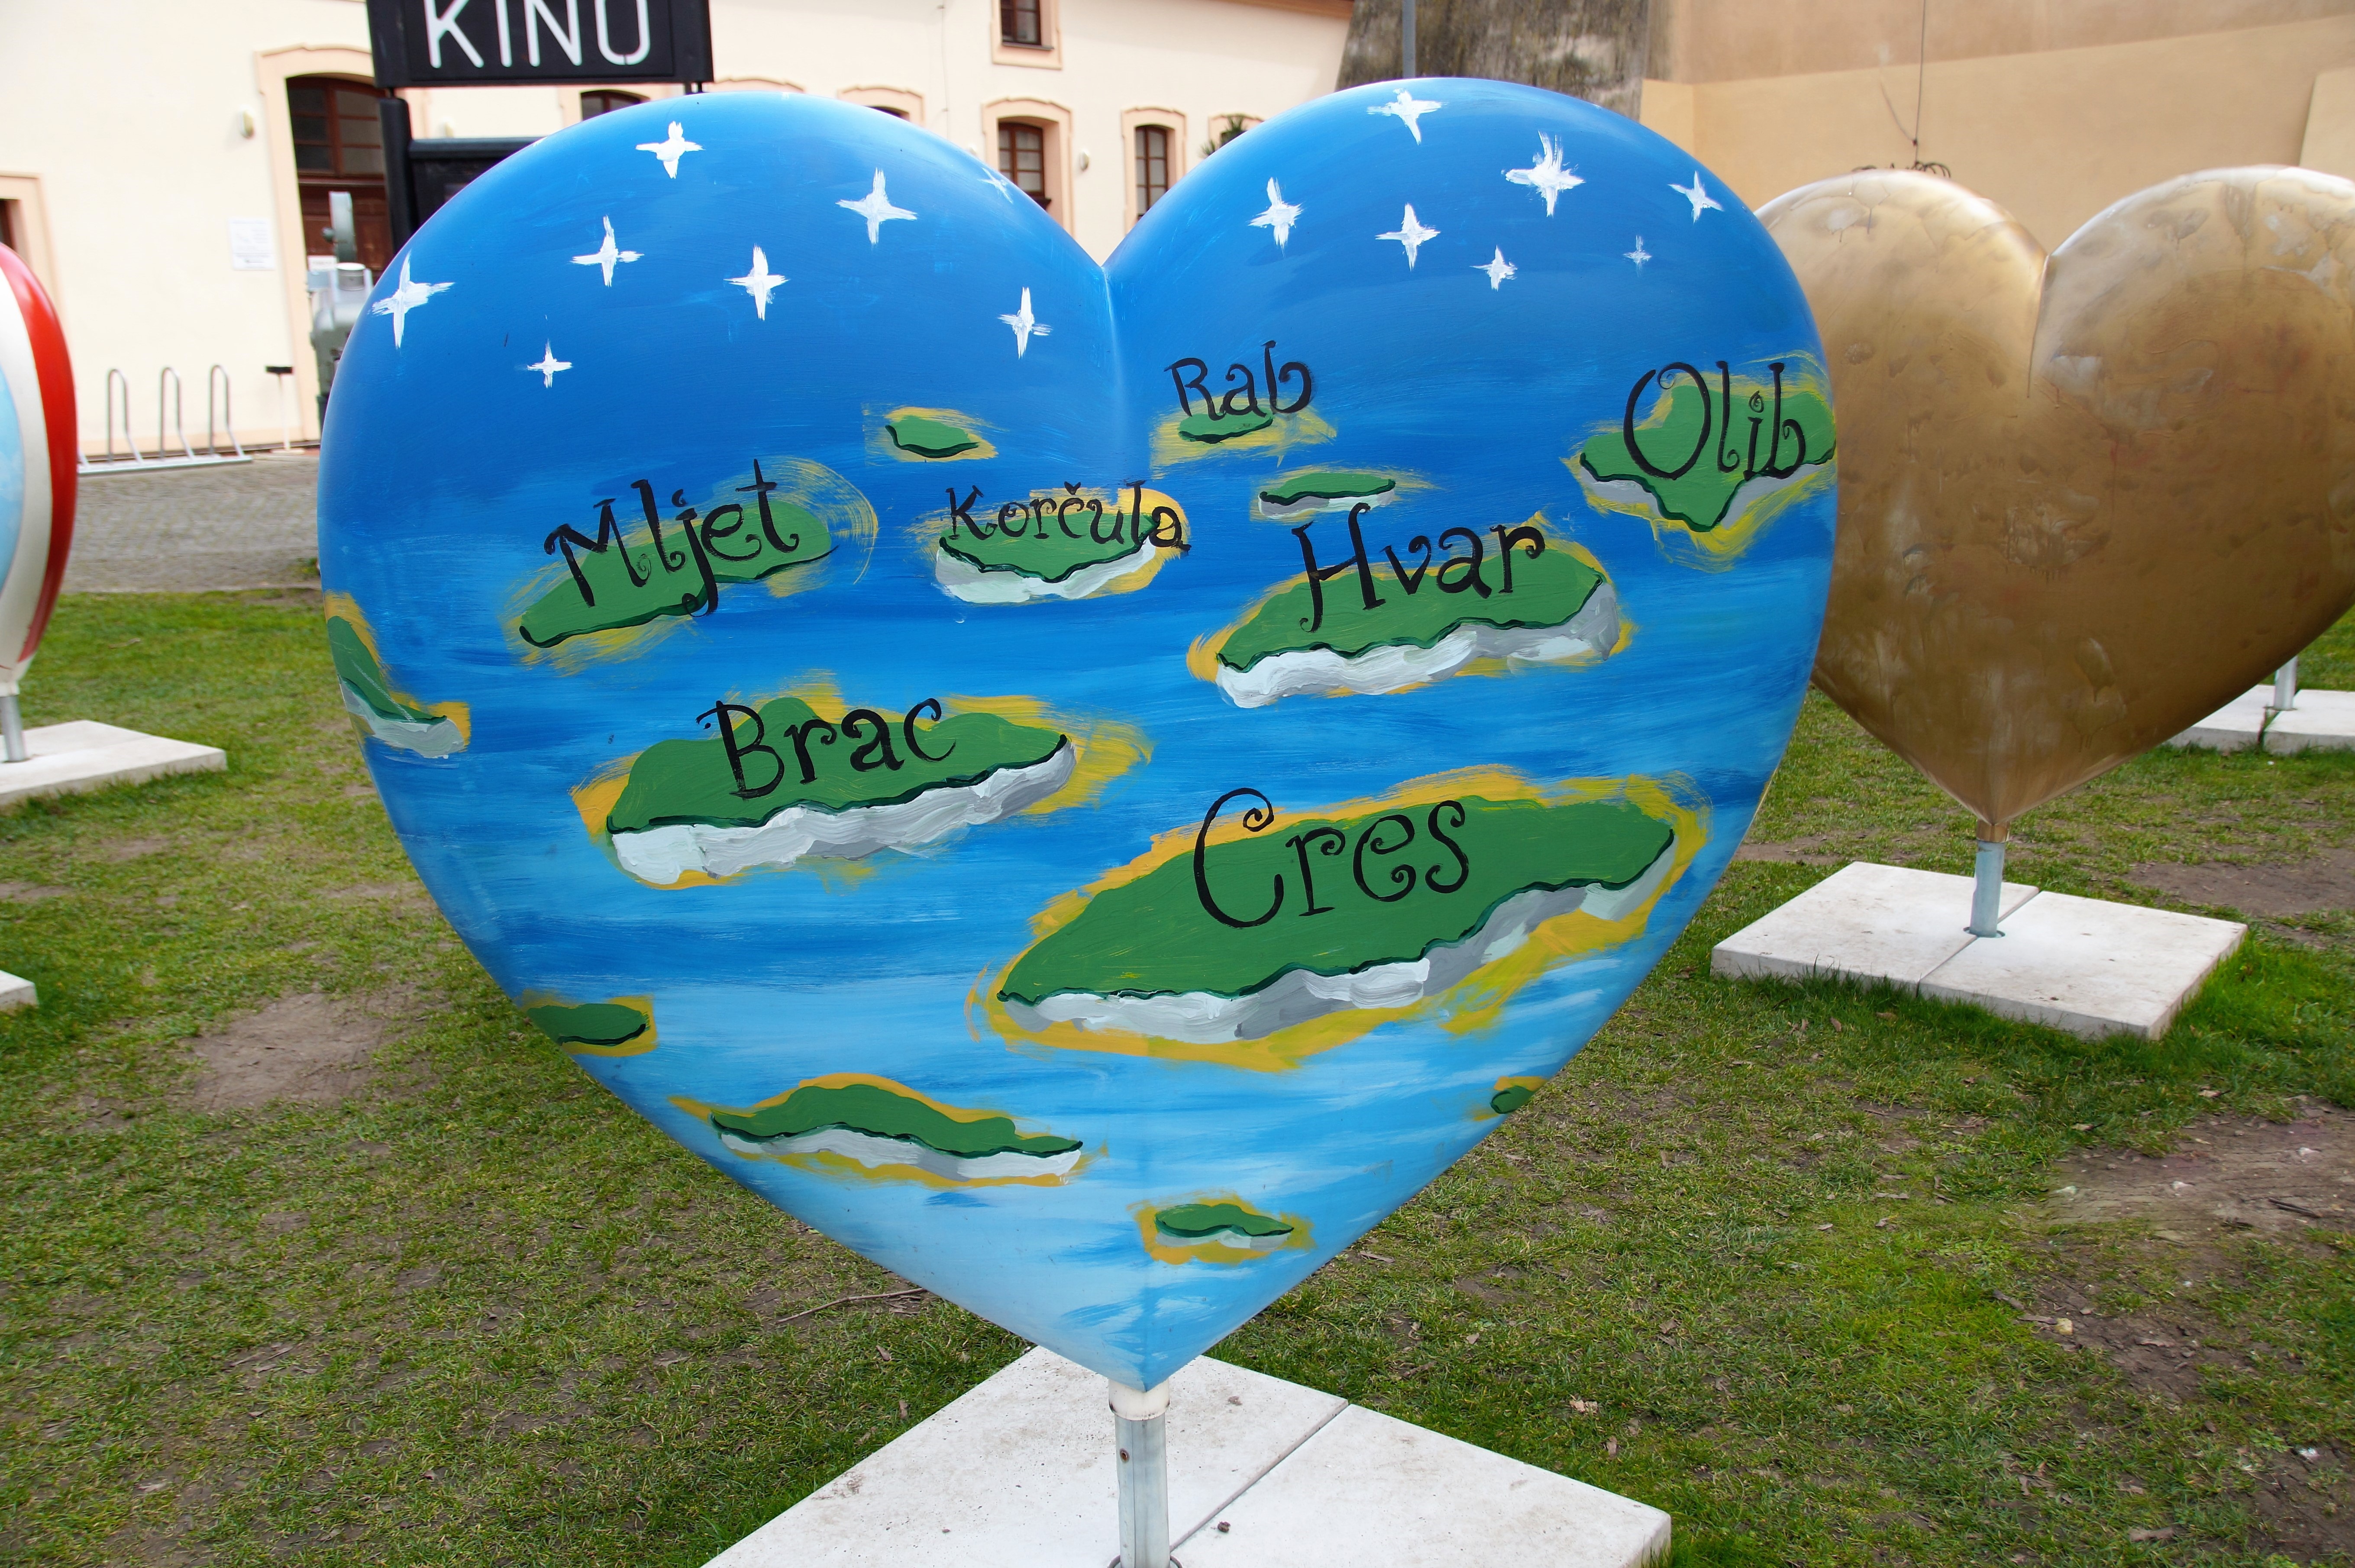
balloon, europe, heart, symbol, toy, sculpture, art, croatia, inflatable, commonwealth, modern art, eurosrdce